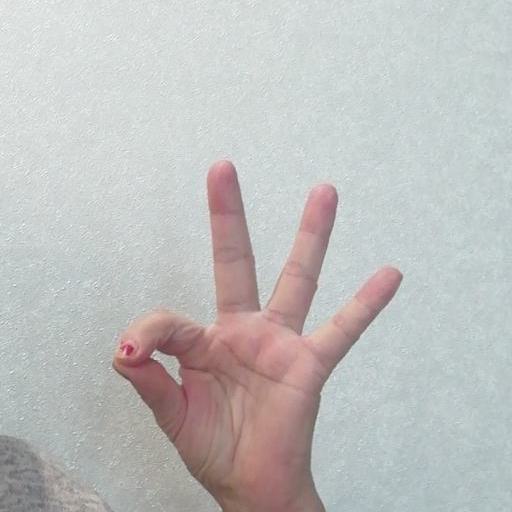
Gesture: ok